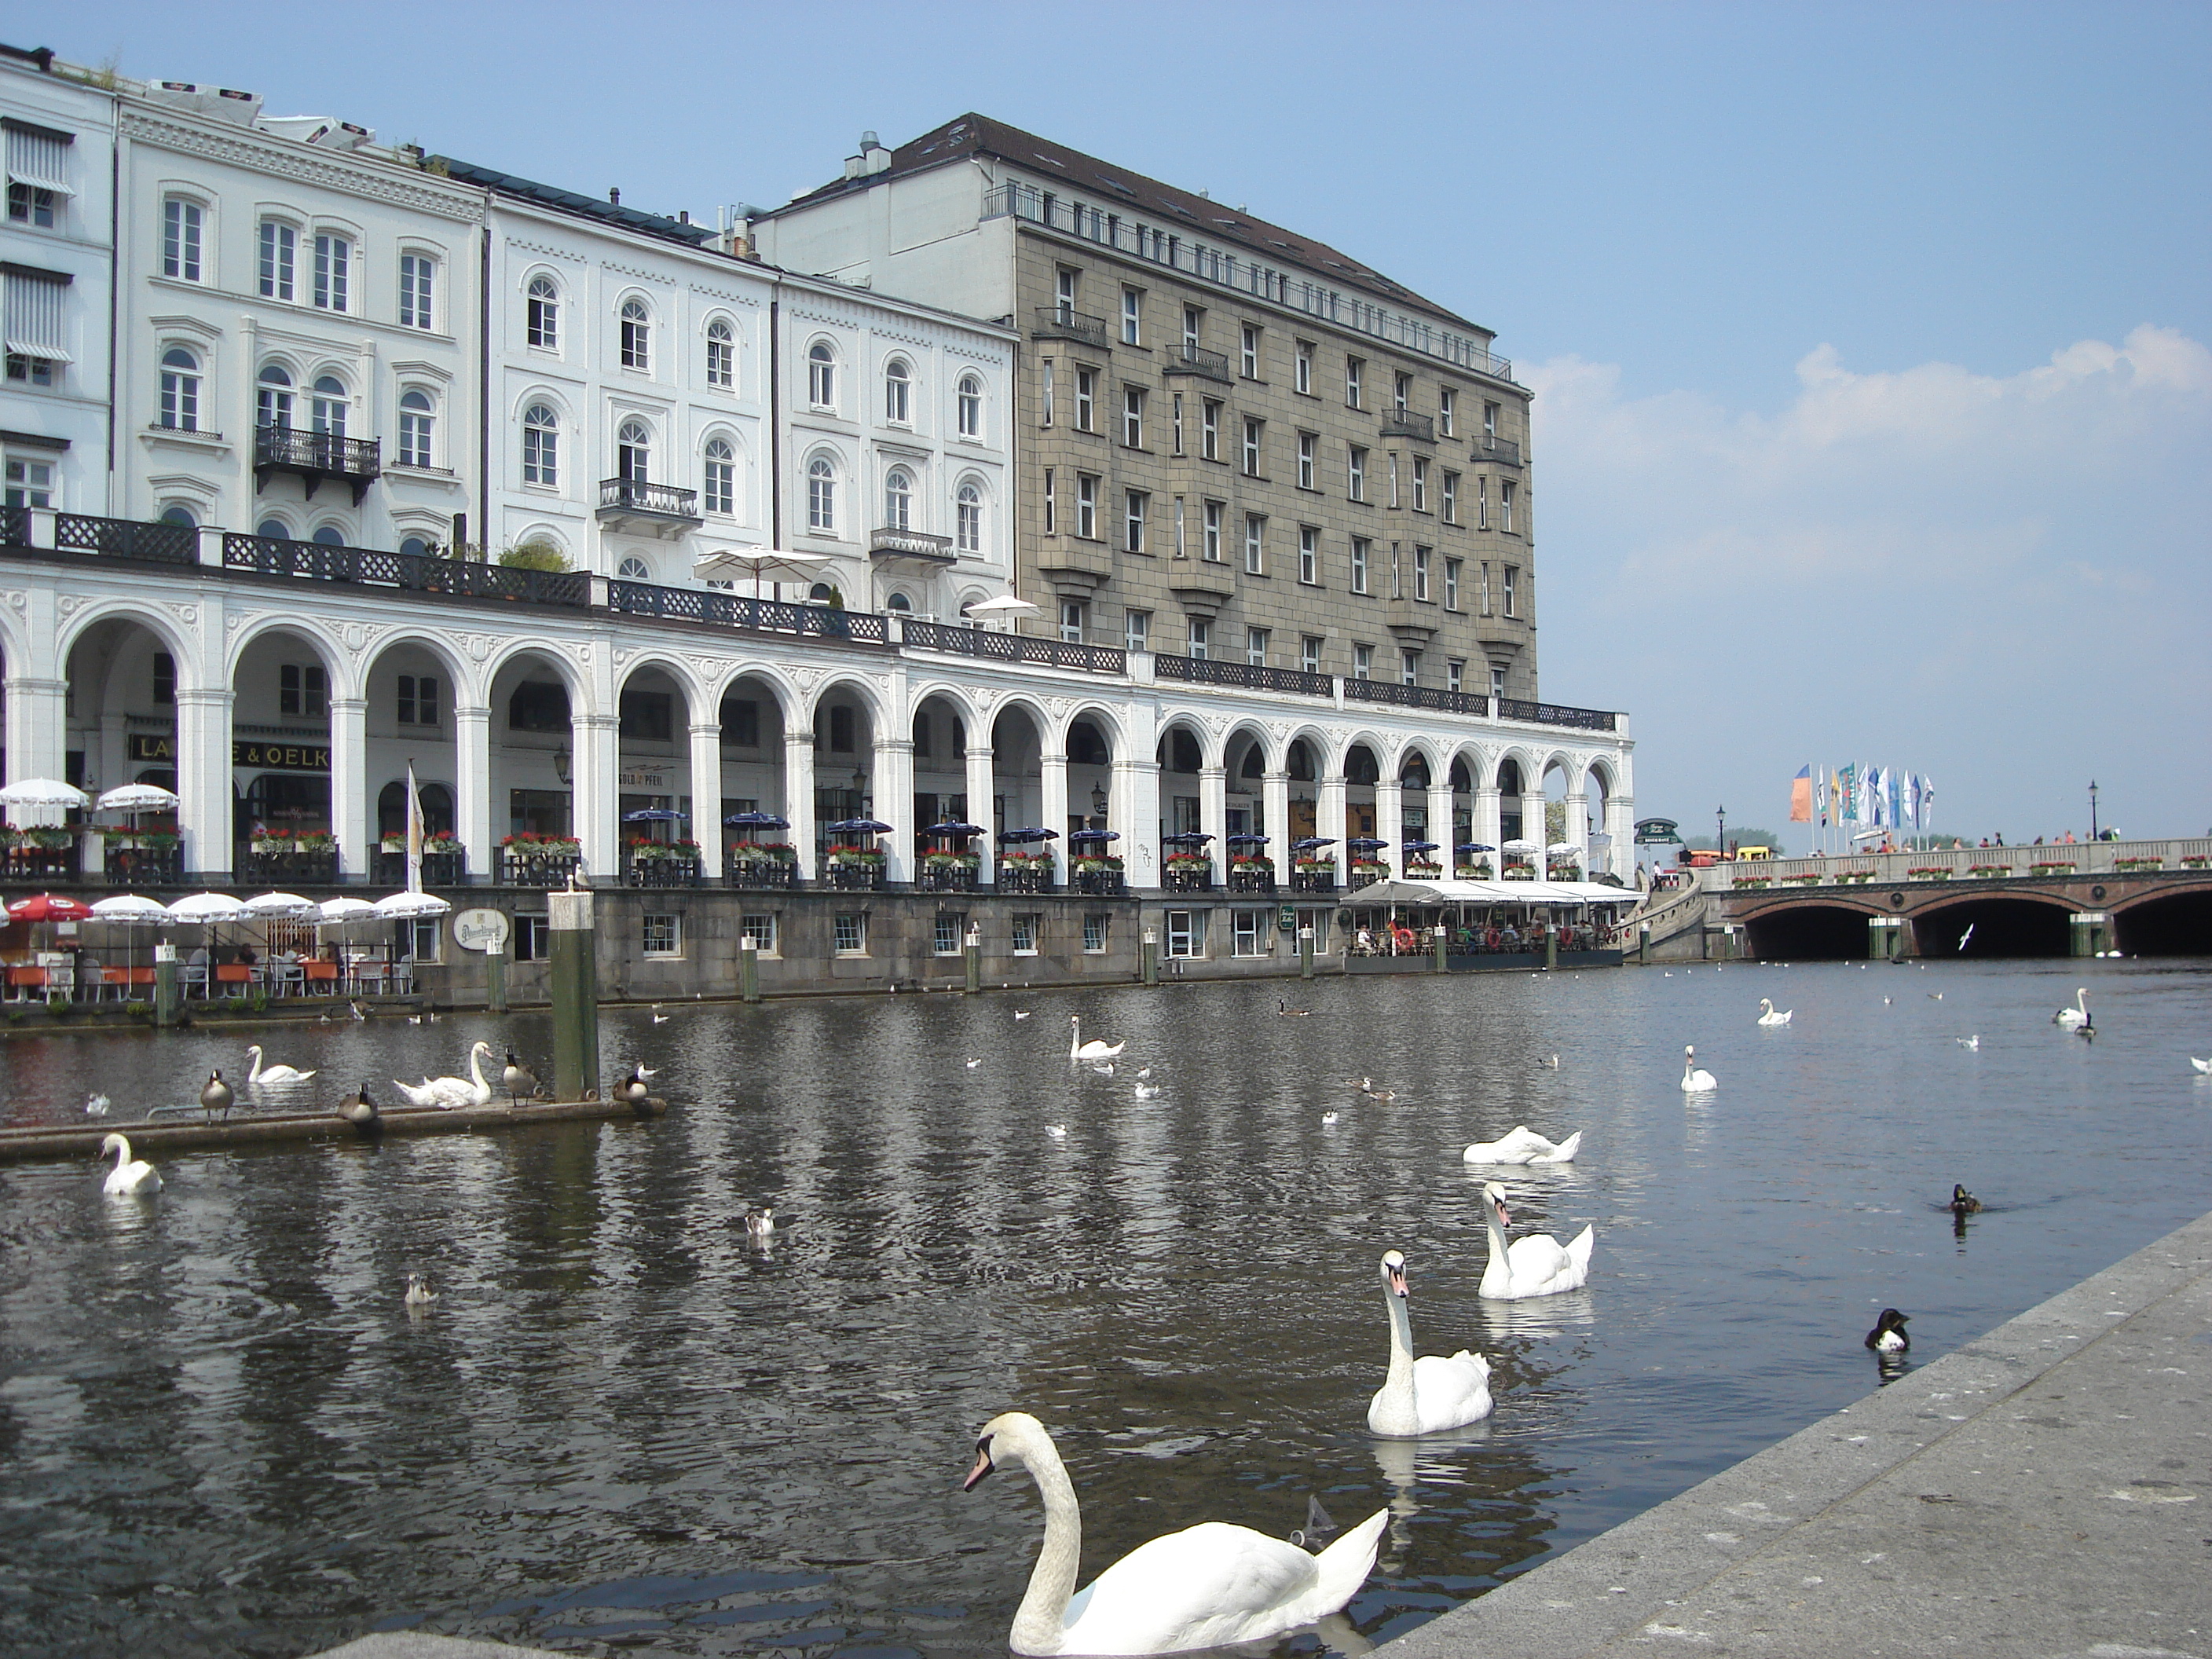
alster, hamburg, lake, schwan, waterway, water, city, sky, building, canal, river, sea, channel, harbor, water bird, palace, town square, tourism, marina, boat